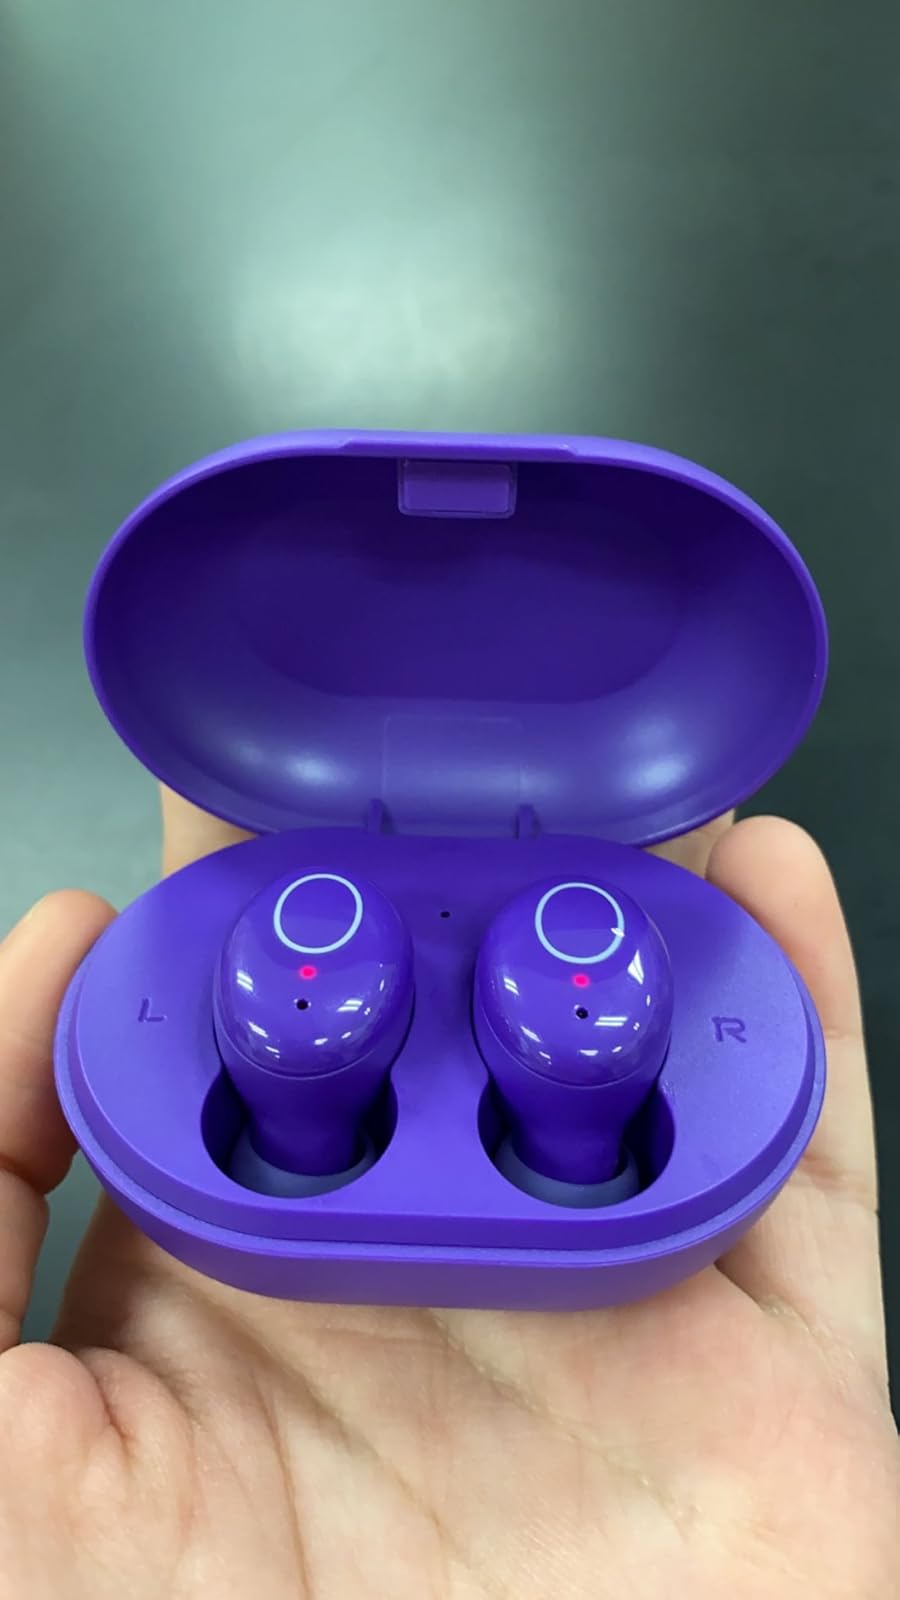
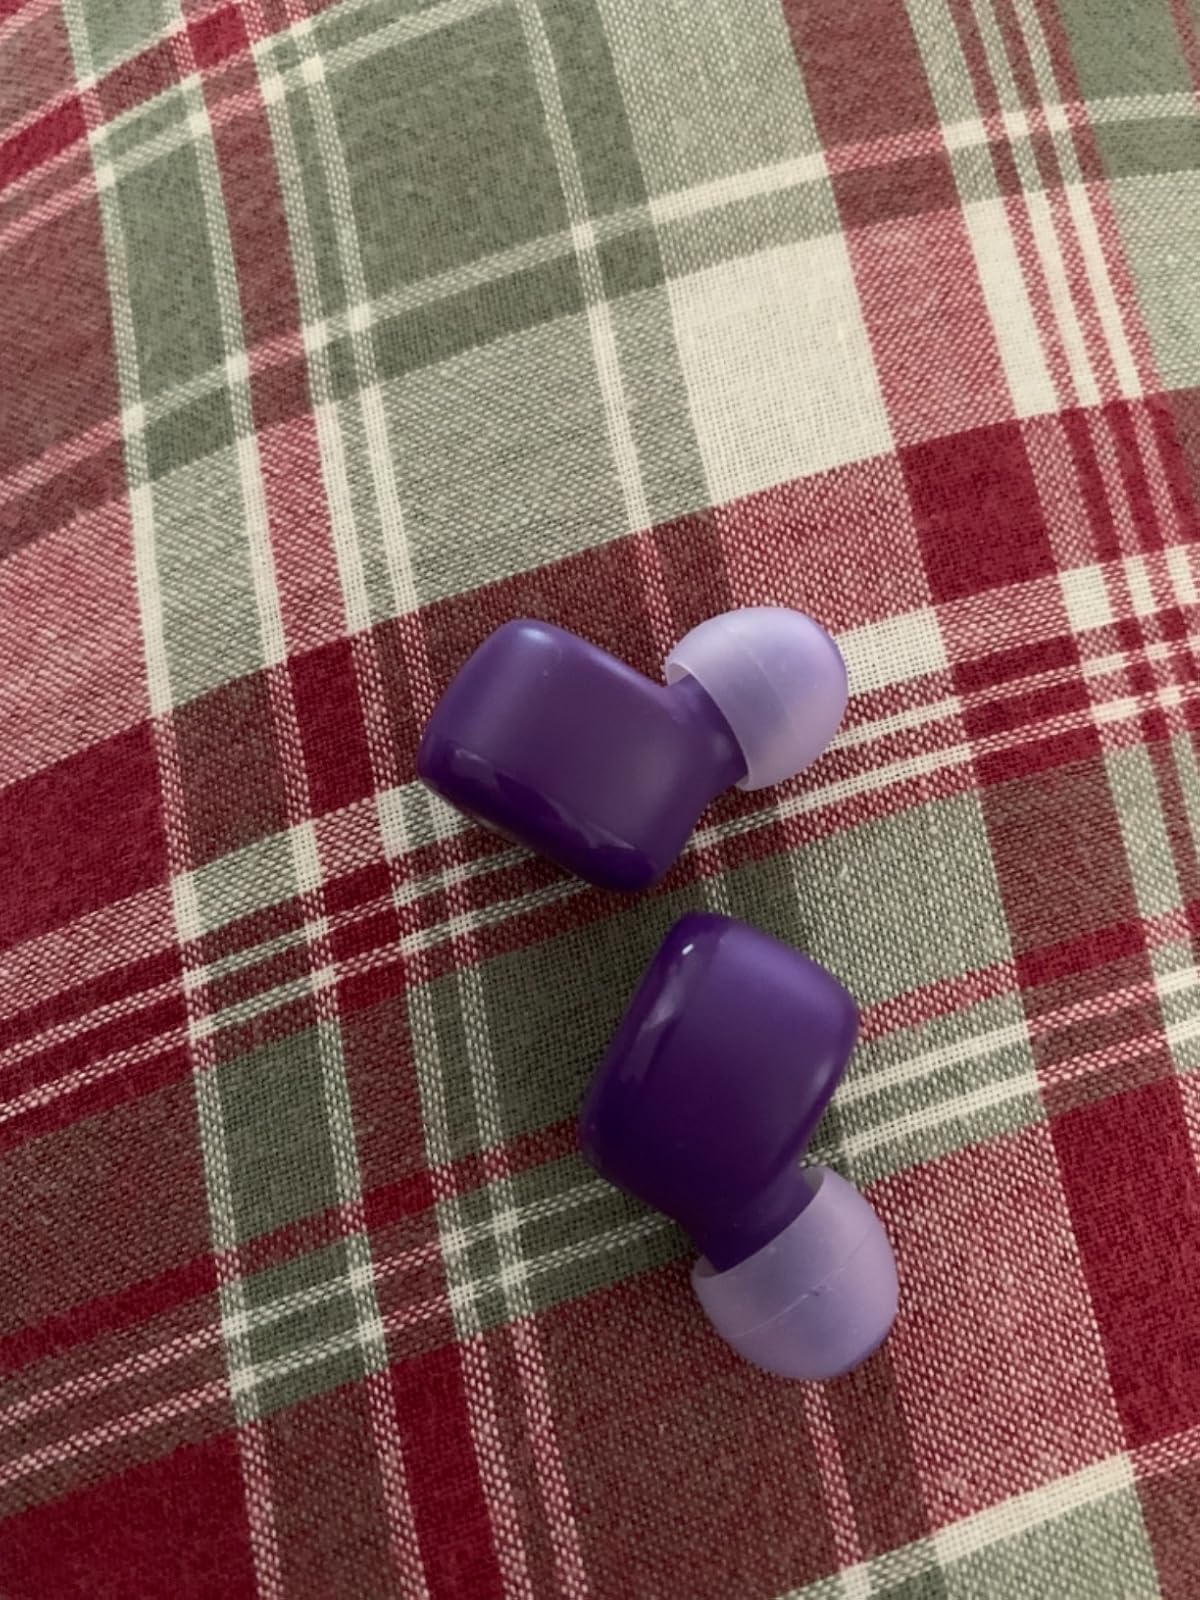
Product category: earbuds
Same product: yes